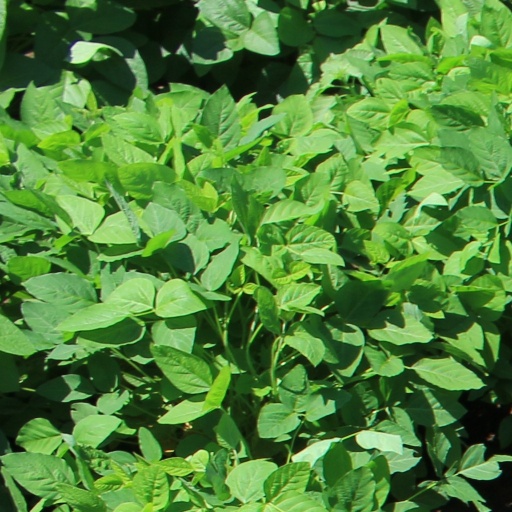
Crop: soybean